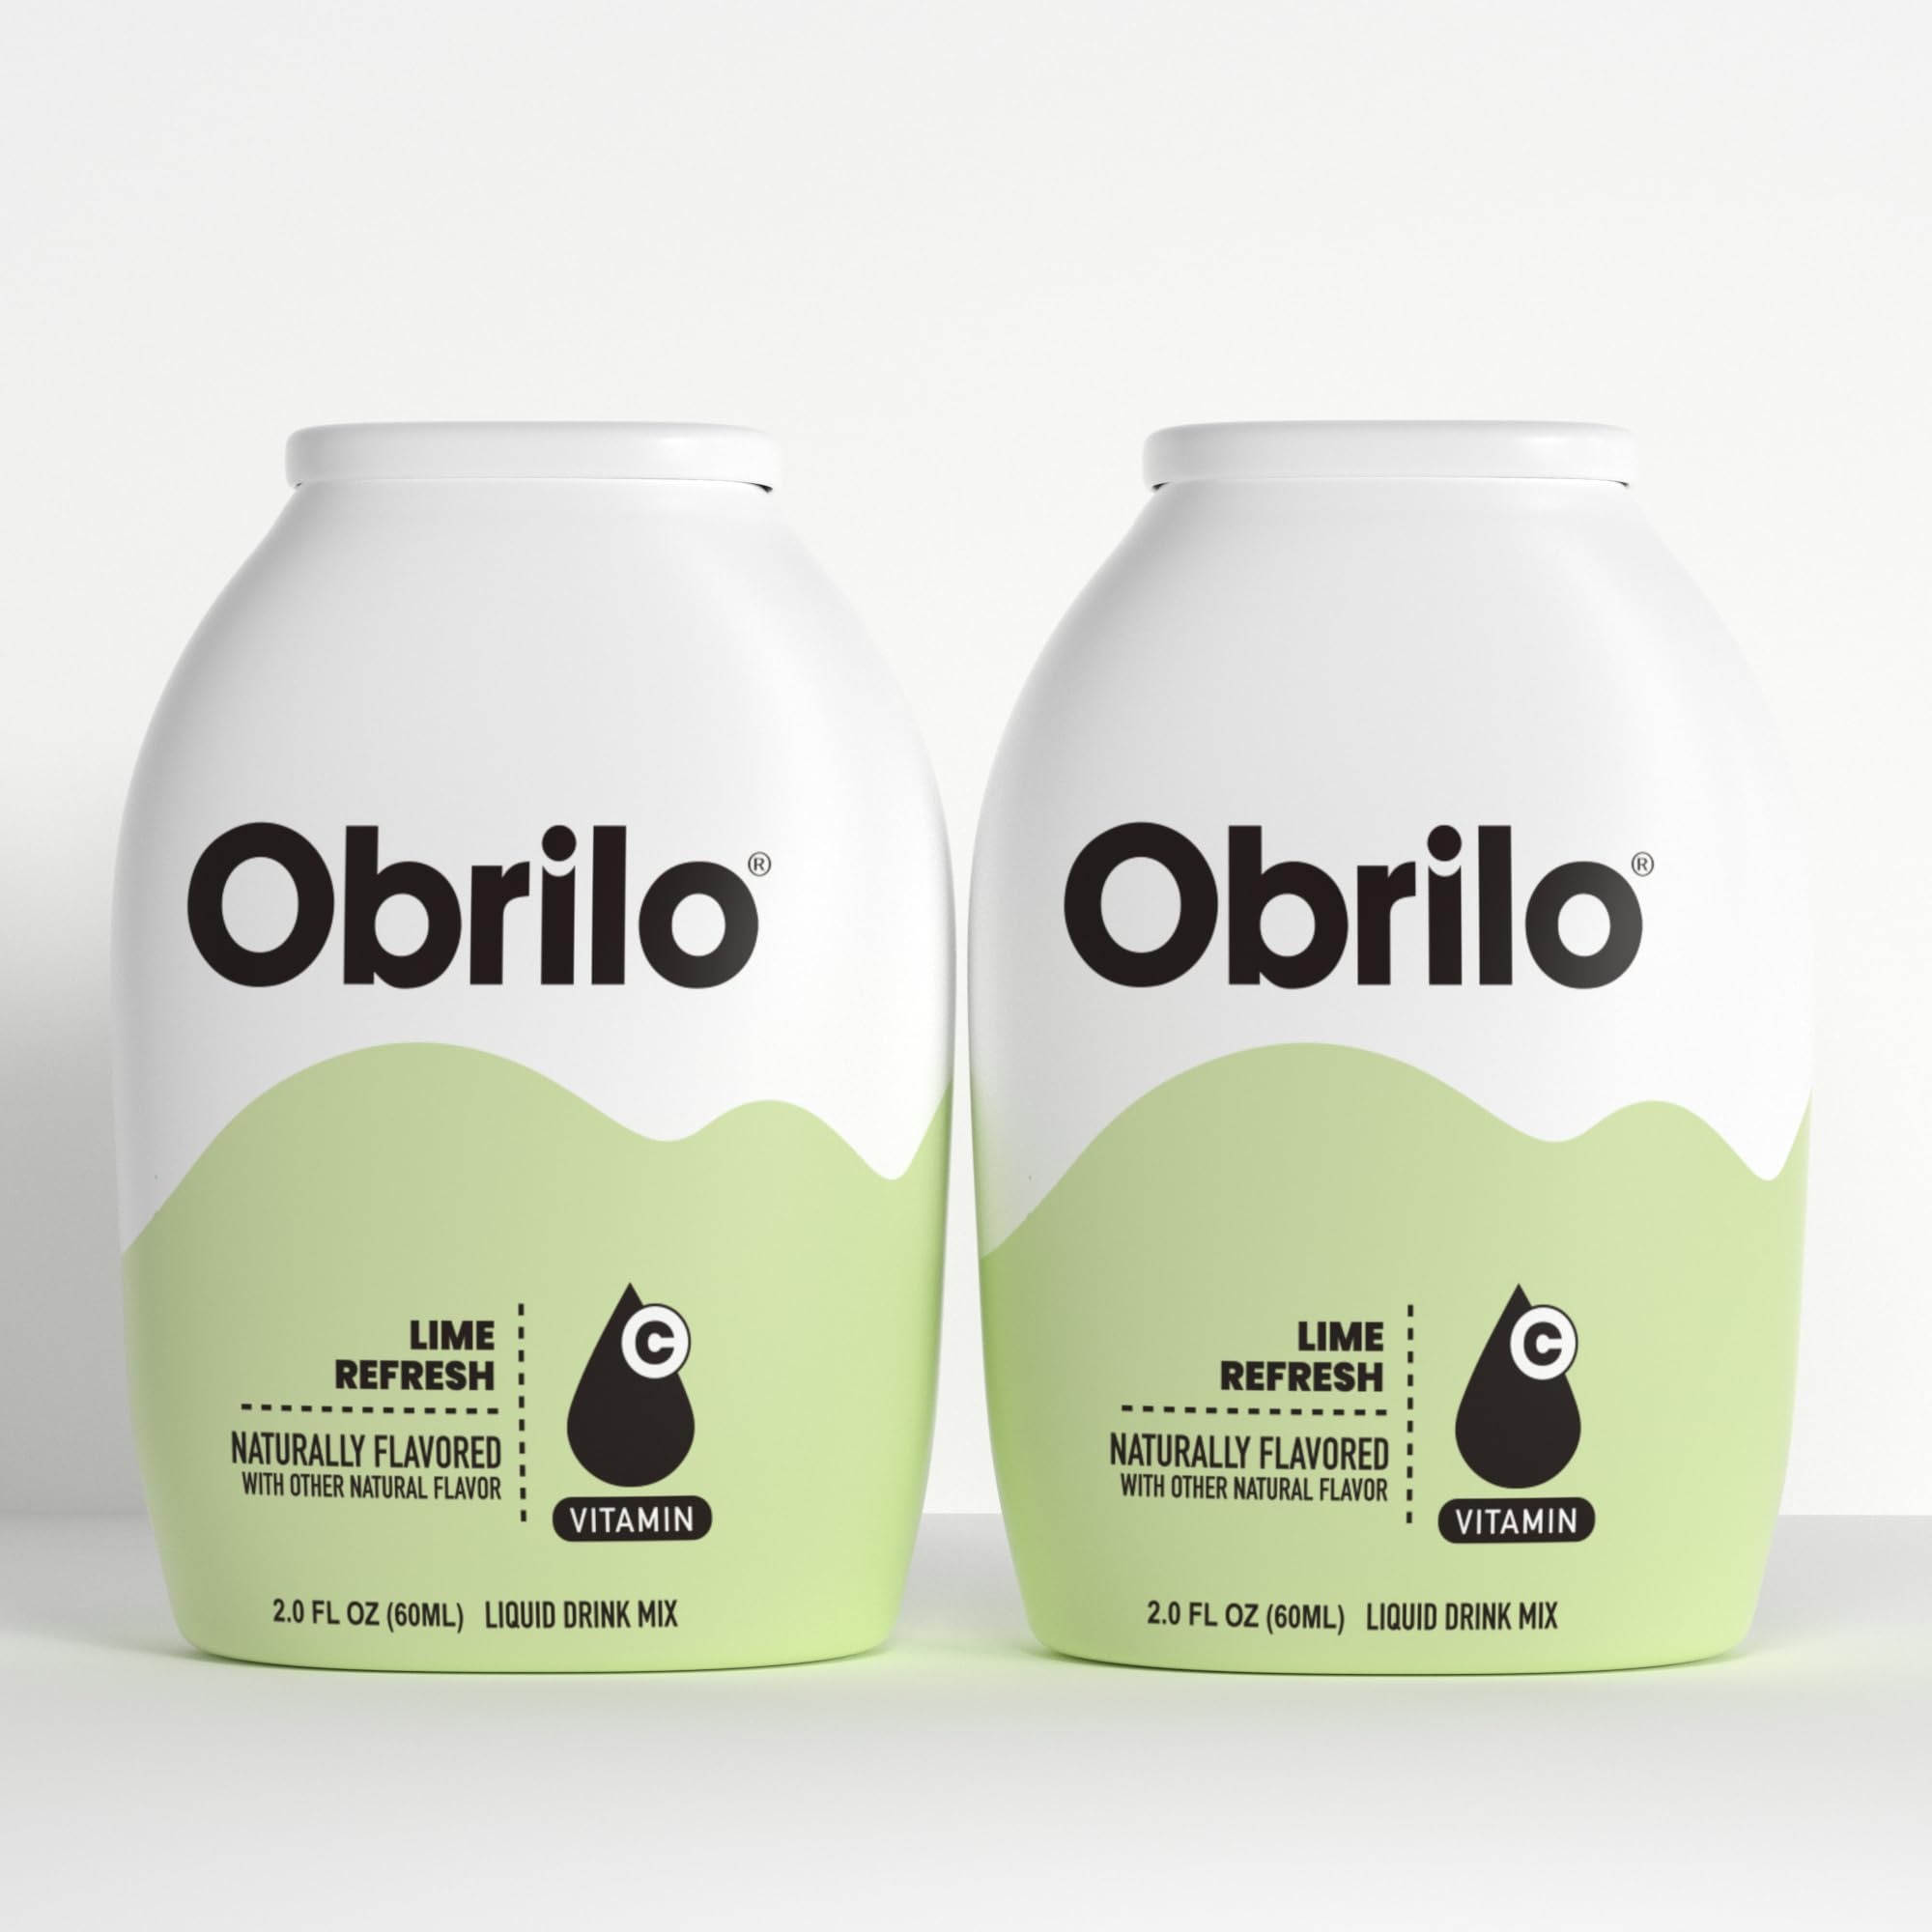
Item Name: Obrilo Water Enhancer Liquid Flavoring Drops - ZERO Sugar/Calorie, Dye Free, Naturally Flavored Drink Syrup, 2.0 fl oz x 2 Bottles for Kids & Adults (Lime Refresh)
Bullet Point 1: Proudly made right here in the USA, using a 100% domestic supply chain to ensure the highest quality and integrity of ingredients. Crafted with love in Livermore, California.
Bullet Point 2: Cool, crisp cucumber meets zesty lime for a refreshing burst of flavor that quenches your thirst like no other.
Bullet Point 3: Unique and Invigorating Flavors: From tangy cherry and lemon to sweet strawberry, coconut, and vanilla, each enhancer transforms your water, iced tea, or sparkling seltzer into a refreshing, non-alcoholic mocktail—perfect for kids and adults.
Bullet Point 4: Each mini bottle contains enough concentrate for 30 servings, enabling you to add the desired intensity with just a squeeze. Mixes instantly into water—no need to stir, unlike powder mix packets.
Bullet Point 5: Convenient & Versatile Usage: Each mini bottle contains enough concentrate for 30 servings; simply squeeze into your reusable cup, tumbler with straw, or insulated bottle—no stirring needed— enjoy instantly. Ideal for gym enthusiasts, athletes, and travelers.
Product Description: <p>Liquid Water Enhancer - Drink Mix</p> <p><strong>Revitalize Your Hydration Experience:</strong> Discover the power of our <em>Liquid Water Enhancer</em>, the perfect blend of health and taste. Transform your everyday water, seltzer, or soda into a delightful beverage with zero calories and no added sugar. It&apos;s an ideal choice for both children and adults who are health-conscious yet crave flavorful drinks.</p> <p><strong>Natural Ingredients:</strong> Our enhancer is crafted with natural fruit flavoring and free from chemical dyes or colors, ensuring a pure and authentic taste. Each 2.0 fl oz bottle, meticulously made in Livermore, California, USA, makes 150-300 drinks, providing versatility and long-lasting use.</p> <p><strong>Concentrated Convenience:</strong> With enough concentrate for 30 servings per bottle, customize your drink&apos;s intensity with just a squeeze. Its instant mix formula is superior to powder mix packets, offering both convenience and quality.</p> <p><strong>Perfect for Any Occasion:</strong> Whether it&apos;s for parties, gatherings, or everyday hydration, our Liquid Water Enhancer adds a burst of flavor to your beverages. It&rsquo;s not just a drink mix, but a catalyst for better hydration and overall well-being.</p> <p><strong>Health Benefits:</strong> Encourage increased water consumption with our pleasant flavors, aiding in maintaining optimal hydration levels and restoring essential minerals.</p> <p><strong>Ultimate Gift for Wellness Enthusiasts:</strong> Ideal for gym-goers, athletes, or anyone keen on enhancing their hydration experience. Its infinite adaptability makes it perfect for customizing tea or carbonated water.</p> <p><strong>Achieve Your Fitness Goals:</strong> Replace sugary beverages with our healthy alternative to stay on track with your fitness aspirations. Obrilo&rsquo;s Liquid Water Enhancer is not just a product, but a lifestyle choice for those dedicated to their health and hydration.</p>
Value: 4.0
Unit: Fl Oz

Price: 9.99